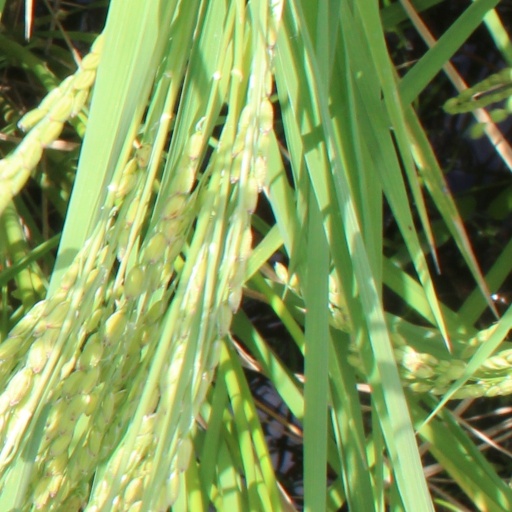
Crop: rice